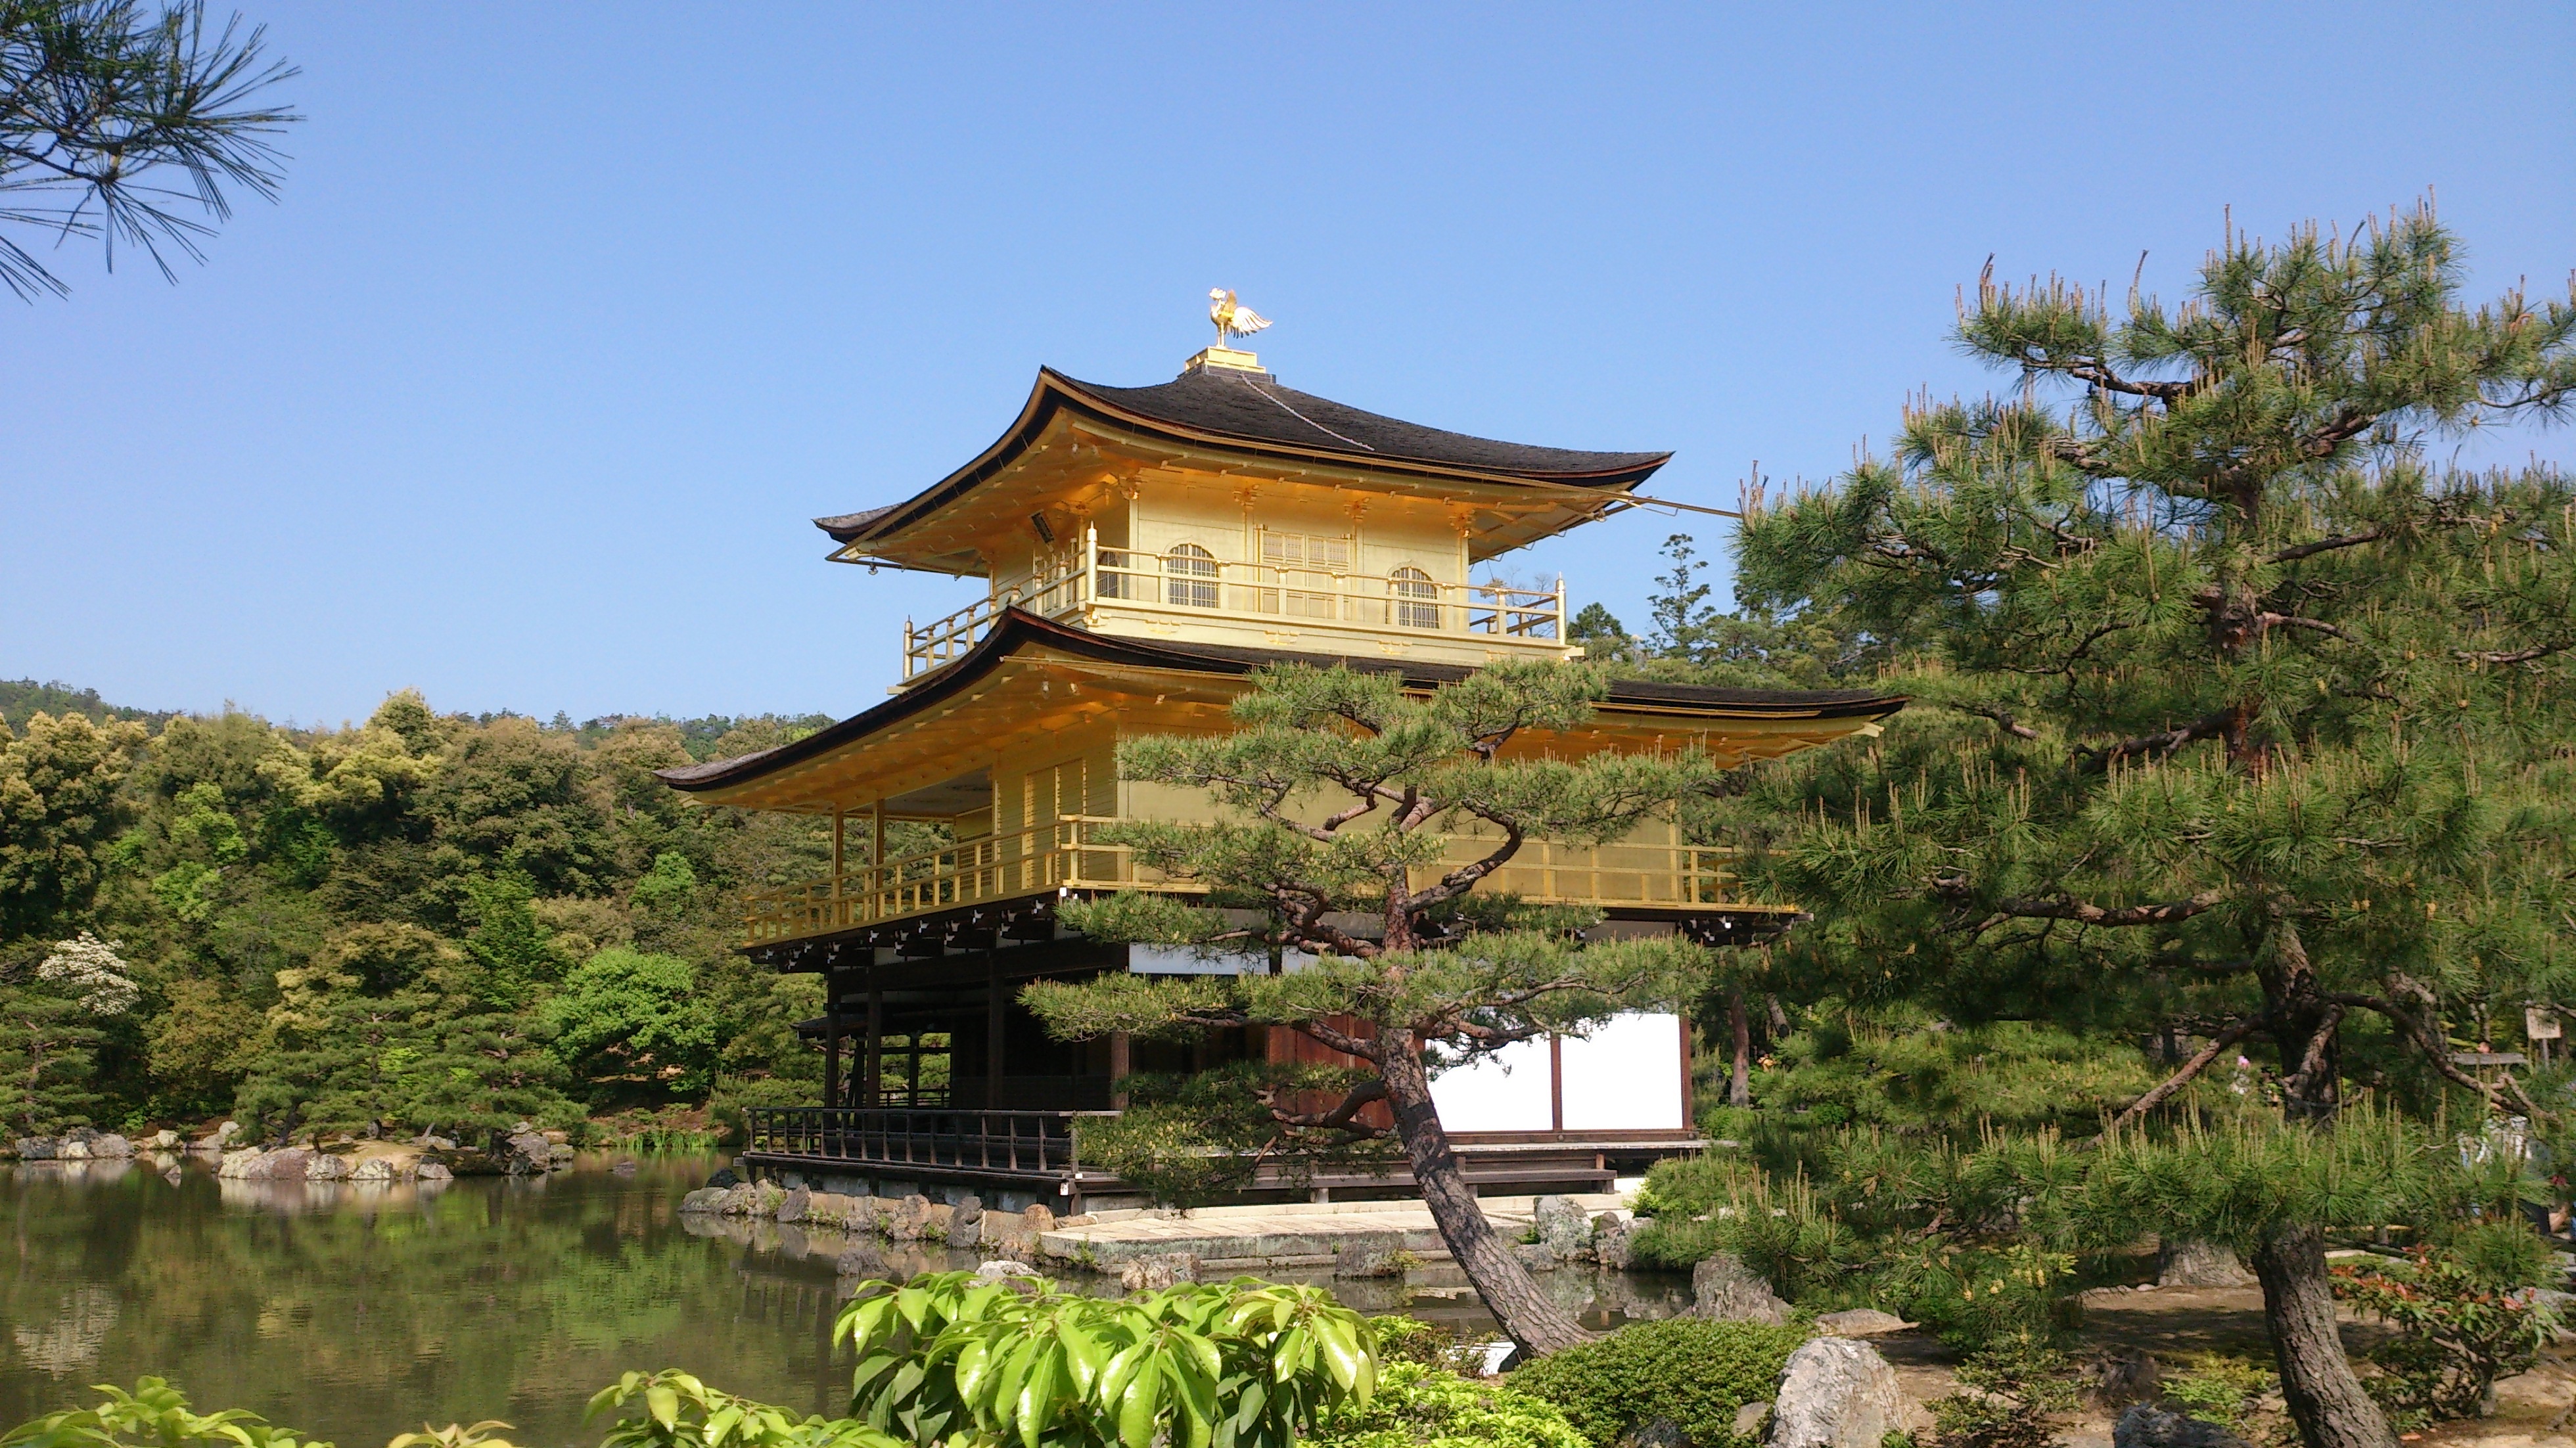
building, tower, japan, place of worship, temple, monastery, shrine, kyoto, estate, chinese architecture, japanese style, pagoda, kinkaku ji, historic site, shinto shrine